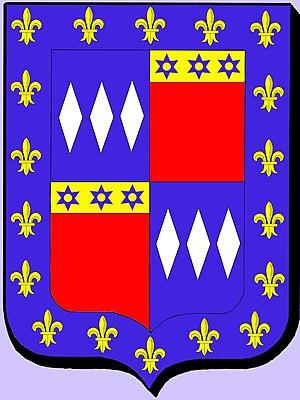
Blason Ruolz
Le château du Vernay est situé en sur la commune de Charette. Cette demeure du XIXᵉ siècle, aujourd'hui en ruine, était le siège de la branche cadette de la famille Ruolz.